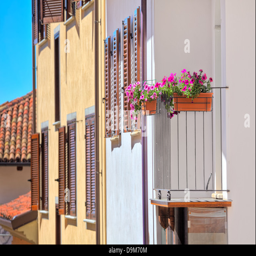
flowers in pots on the balcony of a typical house with wooden shutters and a tile roof in town